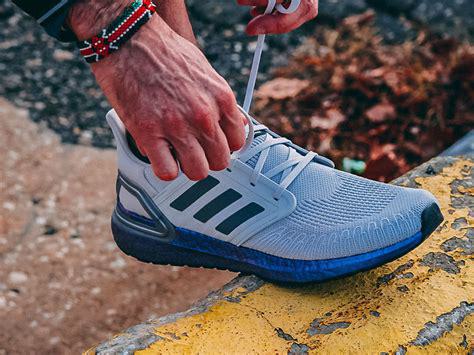
Brand: Adidas
Model: Ultra Boost 20